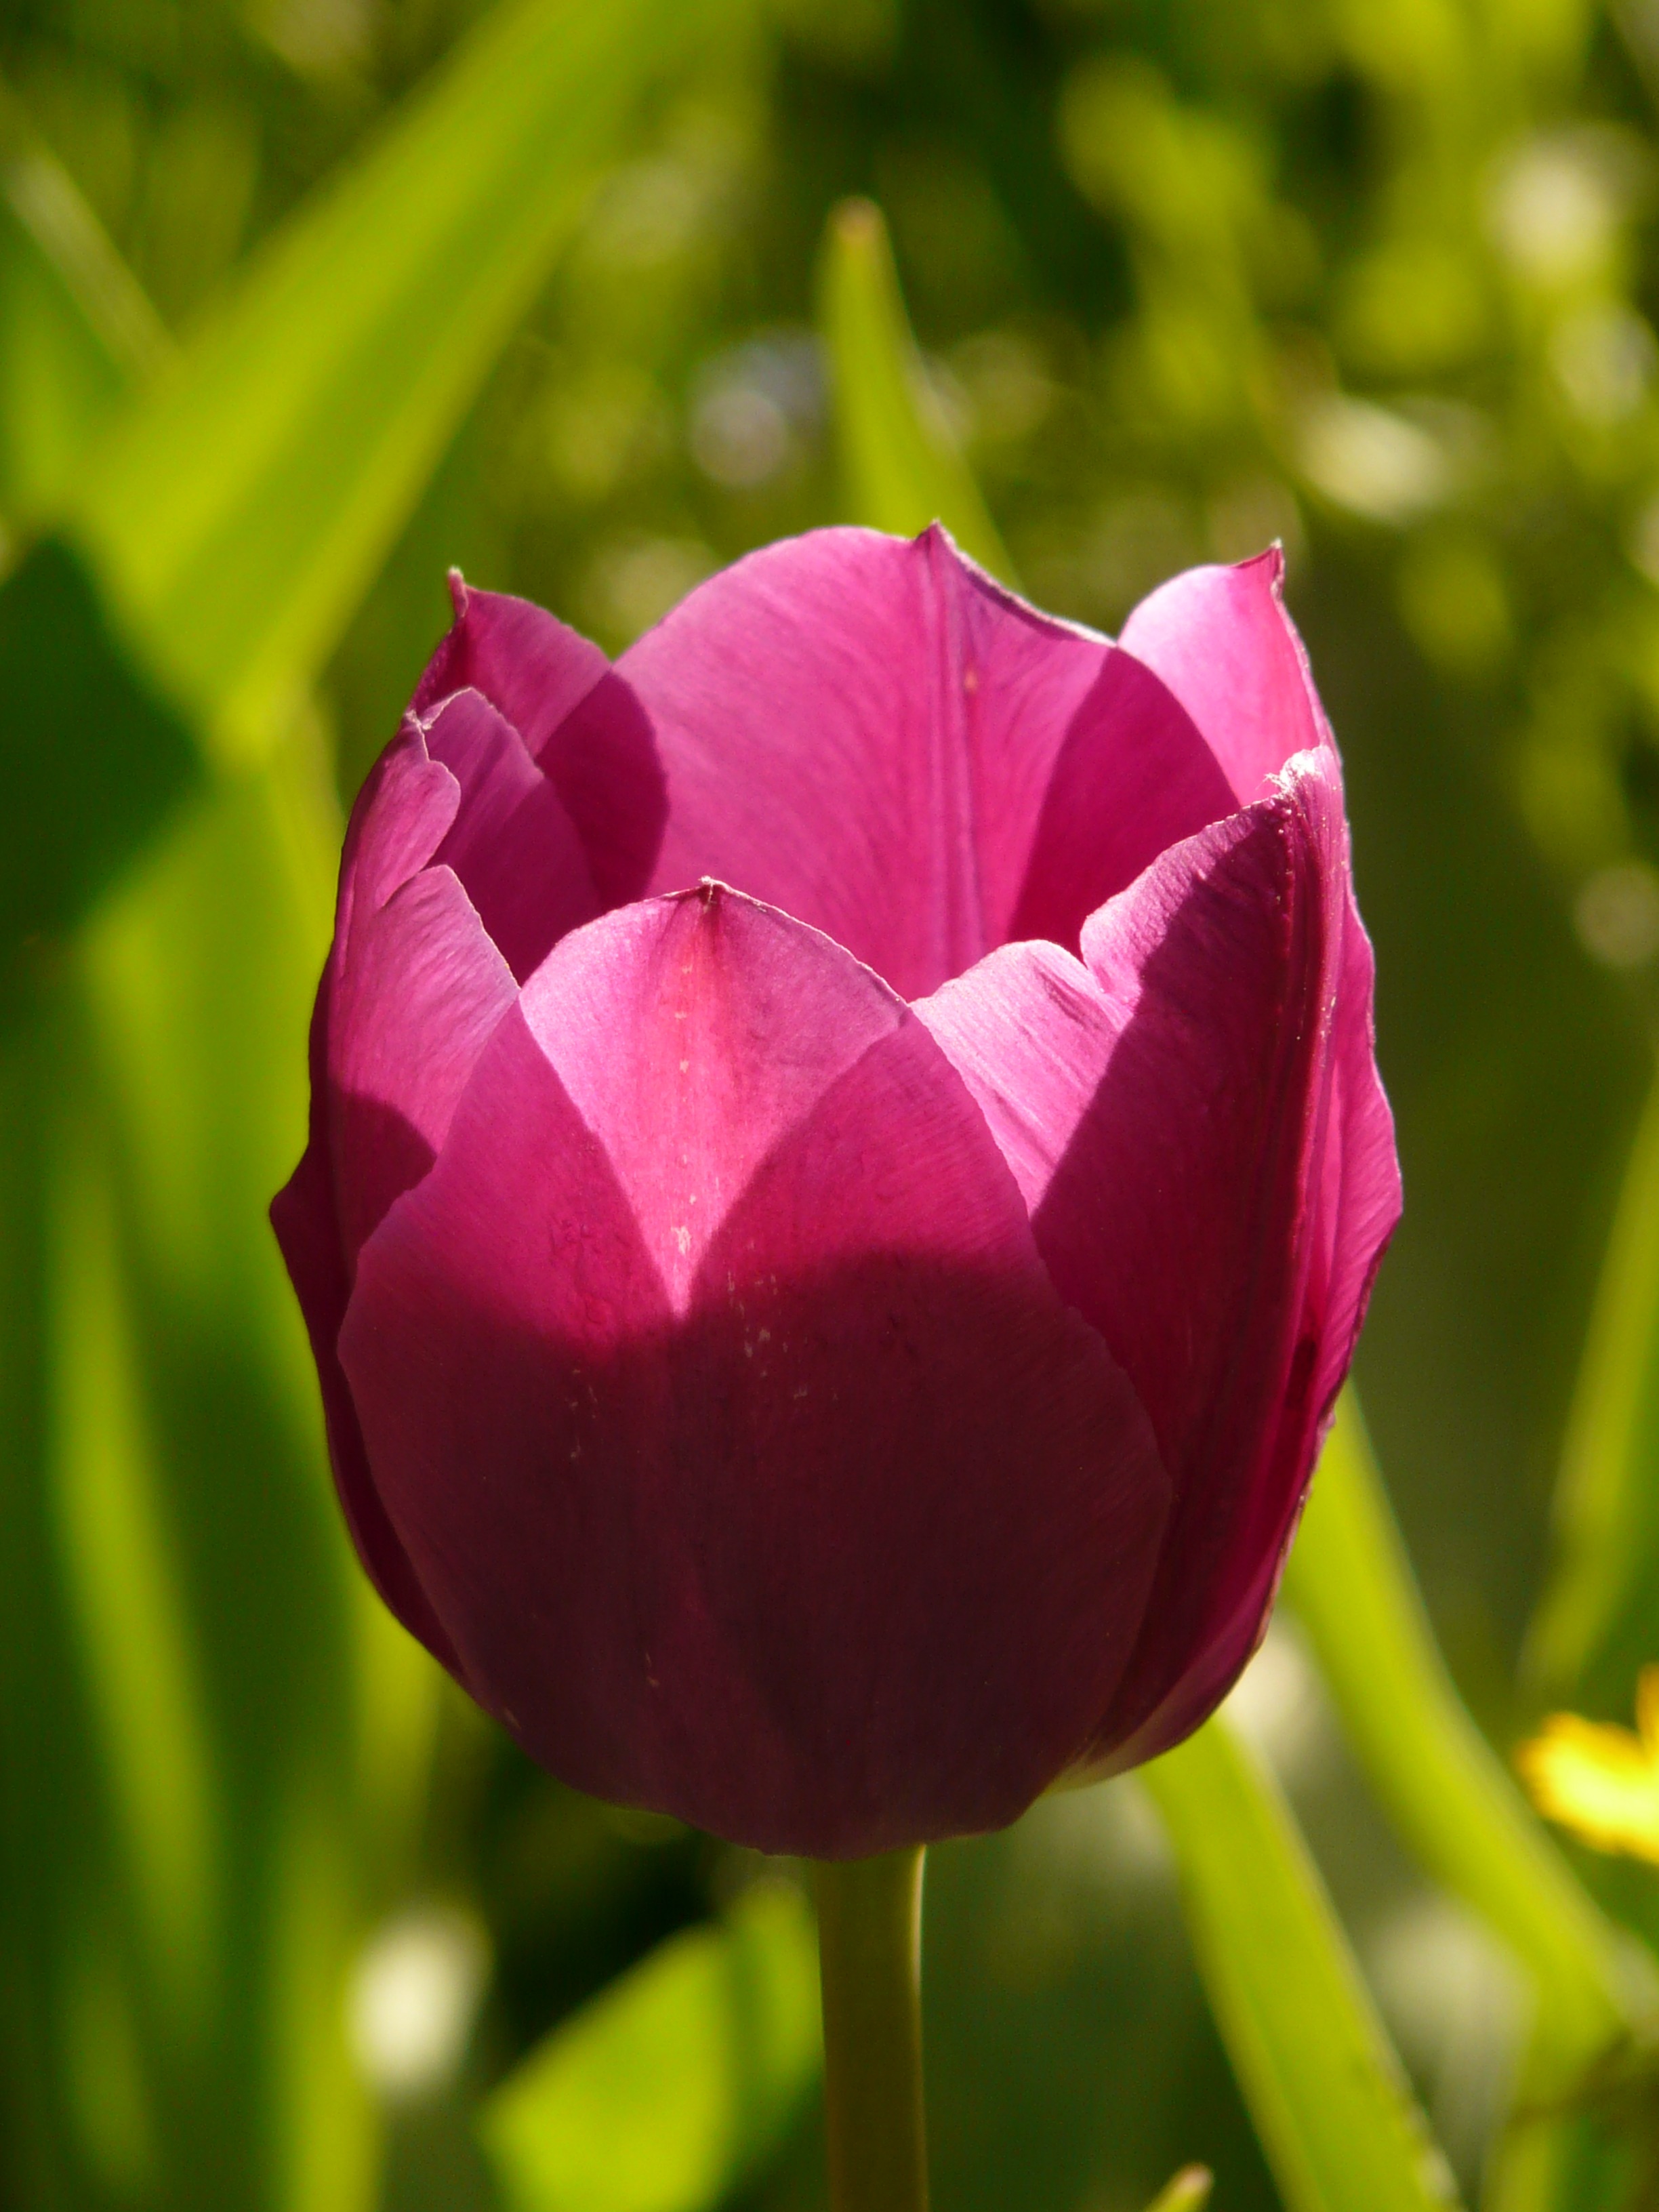
landscape, nature, outdoor, blossom, plant, sunlight, flower, petal, bloom, floral, idyllic, tulip, spring, colourful, color, park, fresh, colorful, garden, pink, flora, flowers, happiness, beautiful, day, floristry, tulipa, back light, macro photography, ornamental plant, blossomed, sunny day, tulpenbluete, flowering plant, plant stem, land plant, glu ck, garden cups